American Woolen Mill Housing District

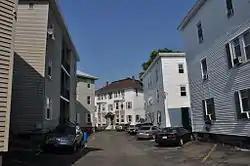
The central courtyard of the housing district

The American Woolen Mill Housing District is a residential historic district at 300–328 Market Street in Lawrence, Massachusetts. It consists of nine three story multiunit tenements built in the first decade of the 20th century. They are situated in a roughly oval pattern around a central courtyard, a distinctive pattern designed to provide open space while maximizing housing density. The property was designed by local architect James E. Allen, and had features unusual for tenements, including gas heat and indoor plumbing.